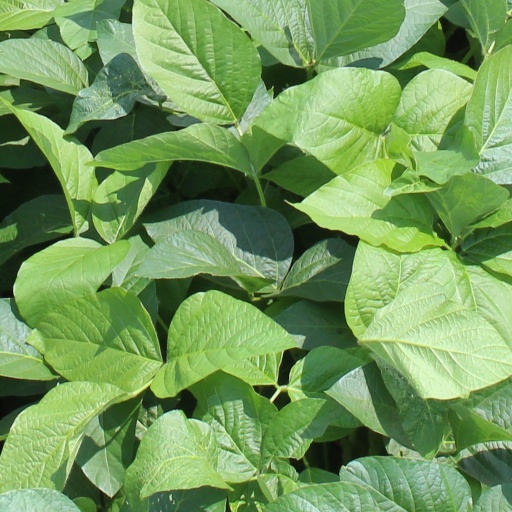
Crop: soybean